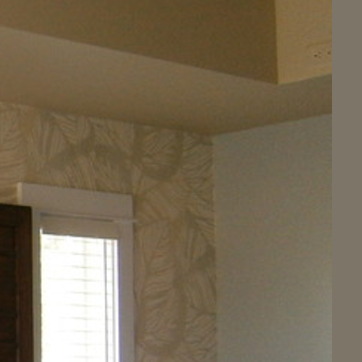
Material: wallpaper